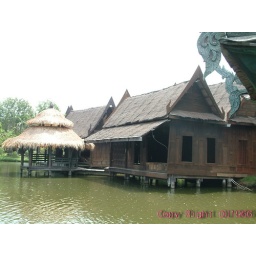
Thai style house by the river